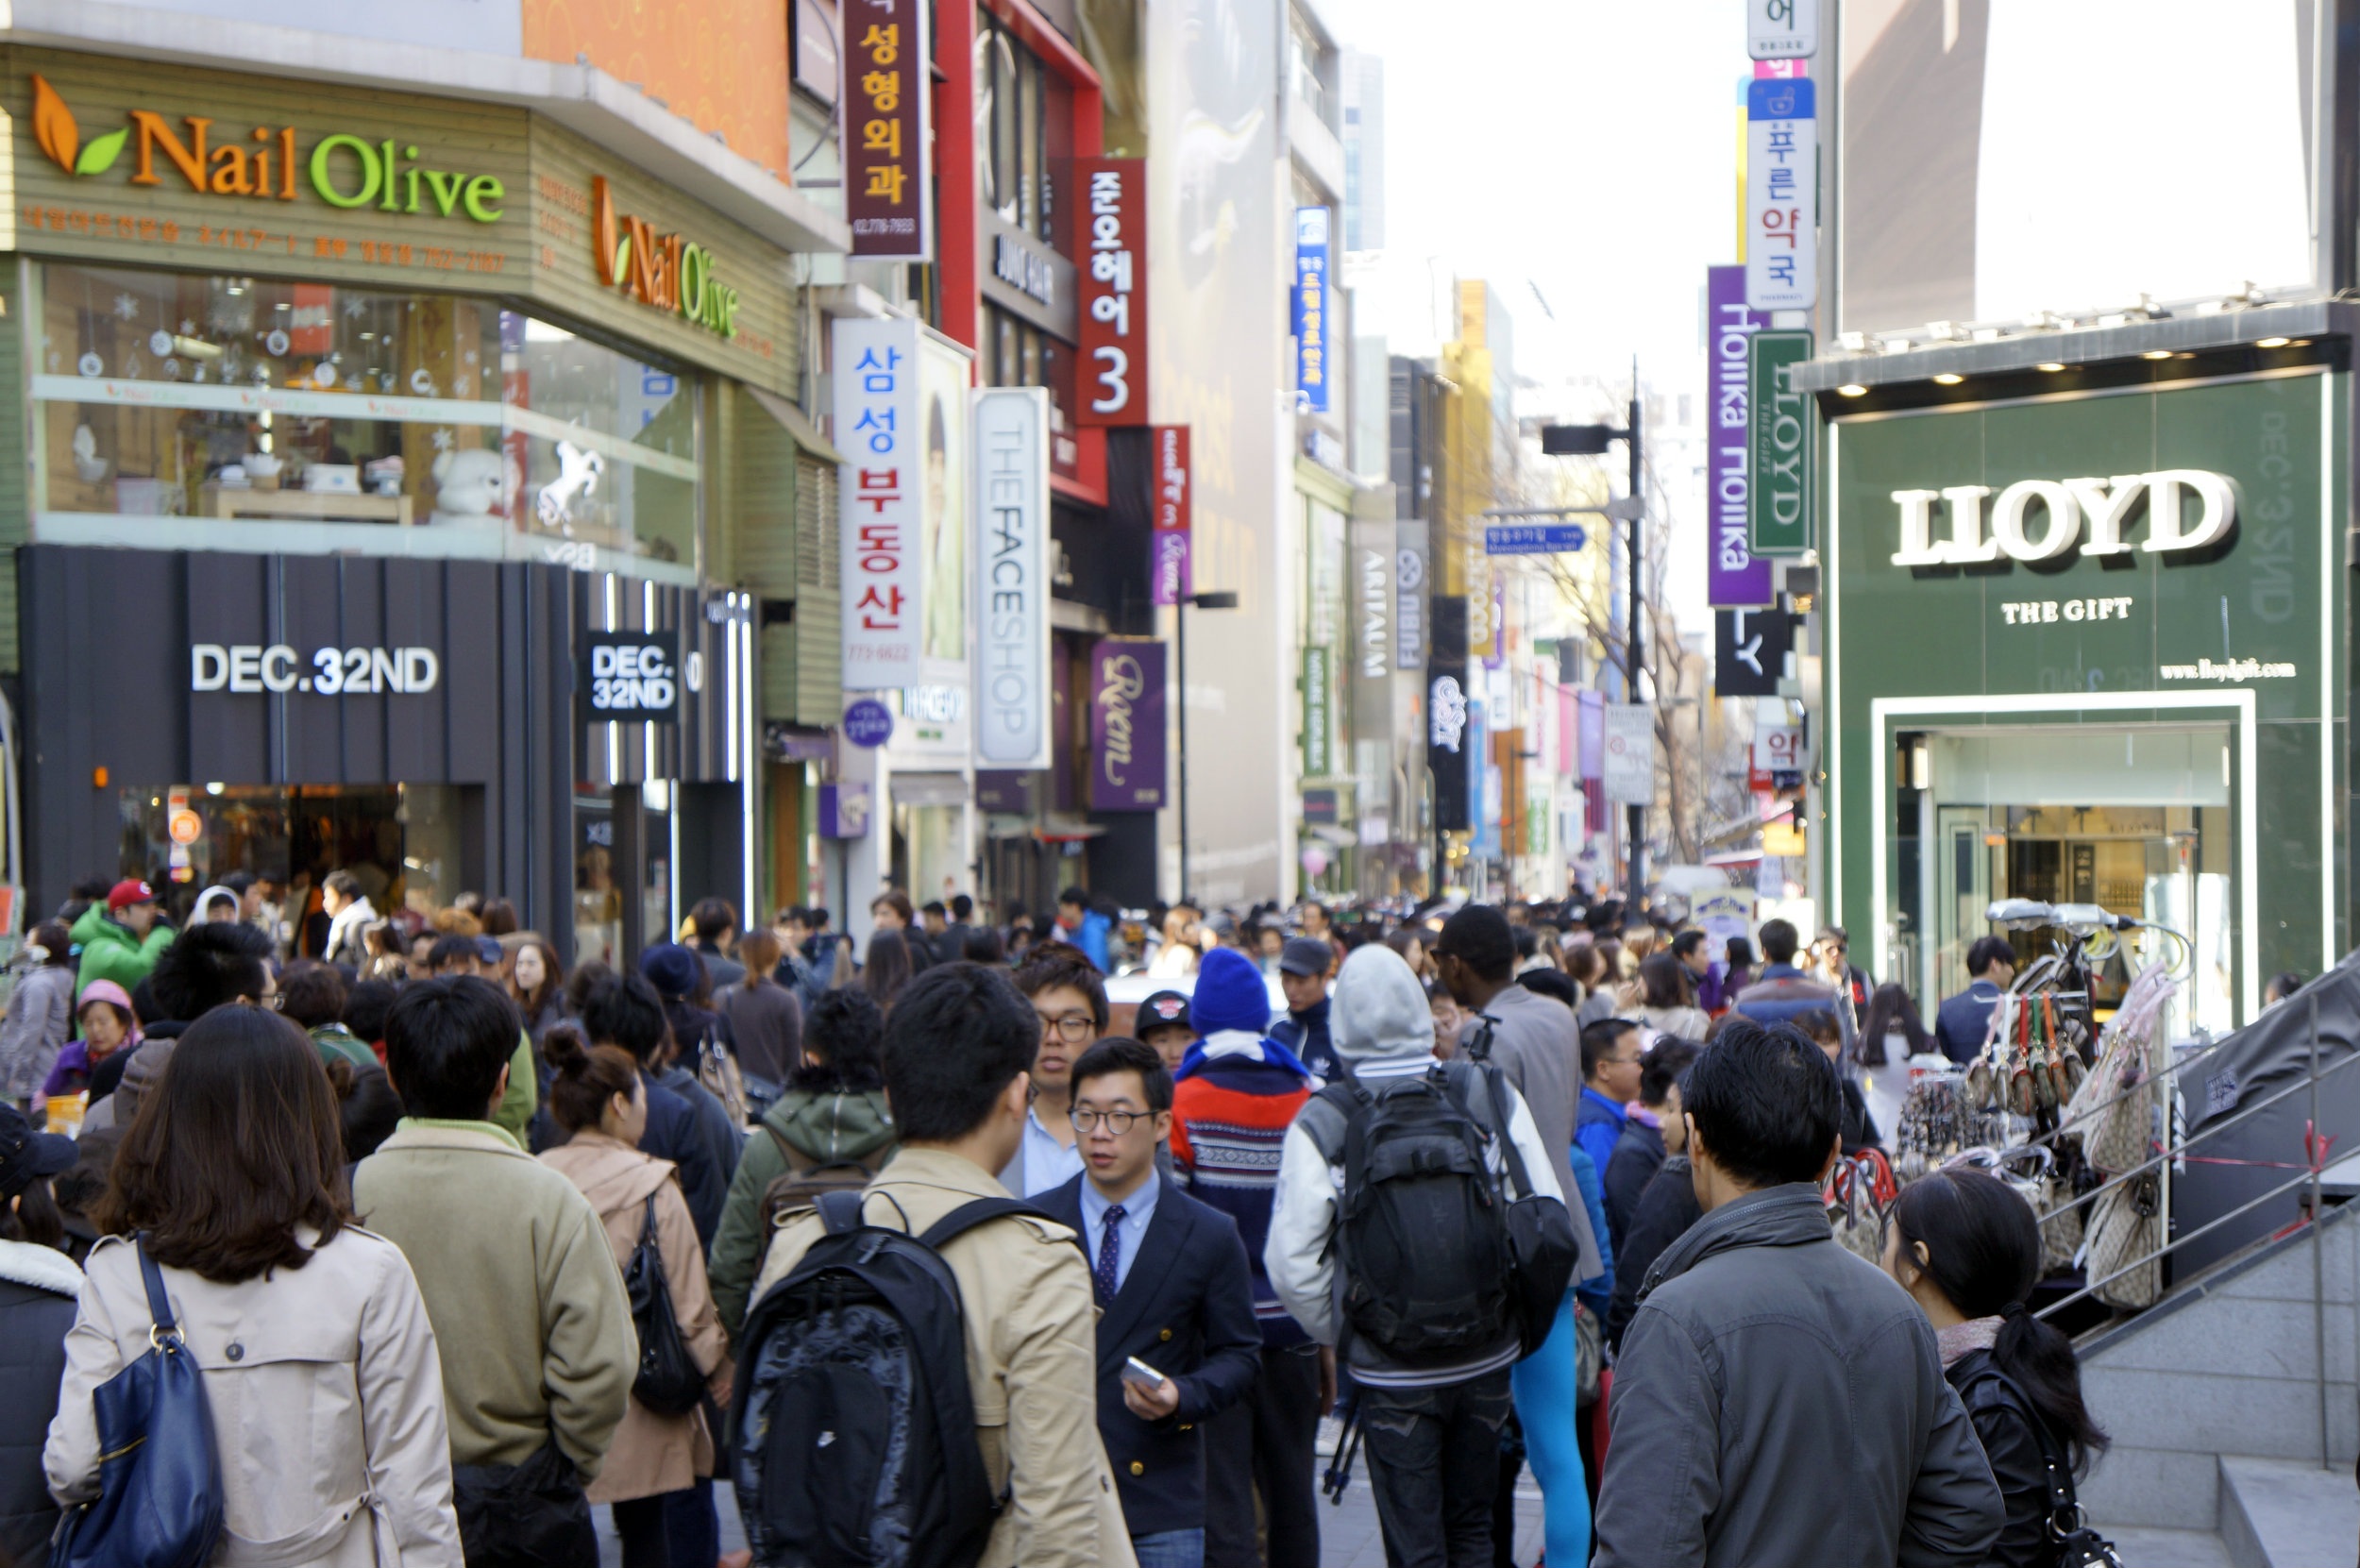
pedestrian, street, crowd, downtown, asia, shopping, china, crowded people